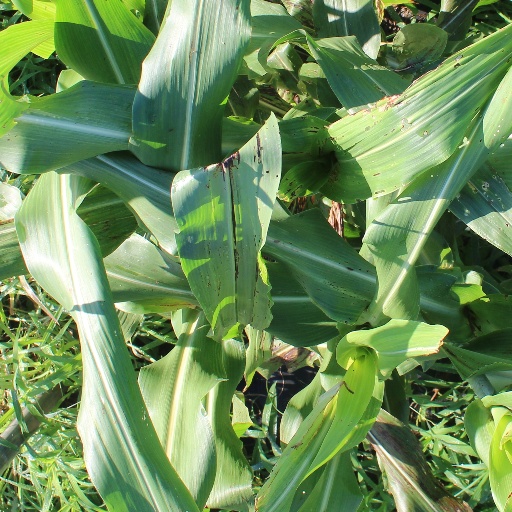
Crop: sorghum